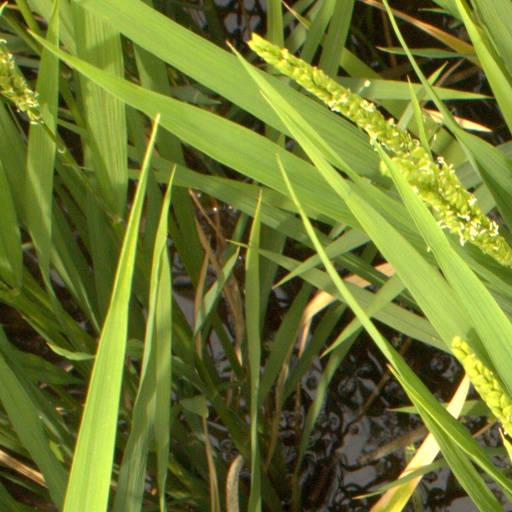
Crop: rice